José Ignacio Echeverría

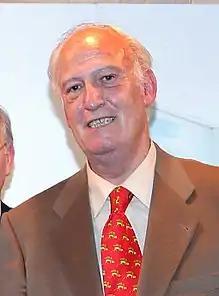

José Ignacio Echevarría Echániz (born 1946) is a Spanish politician active in the scope of Madrilenian politics. A former city councillor, member of the Assembly of Madrid and senator, he served as Minister of Transportation of the Government of the Community of Madrid (2008–2011) and chaired the regional legislature from 2011 to 2015.